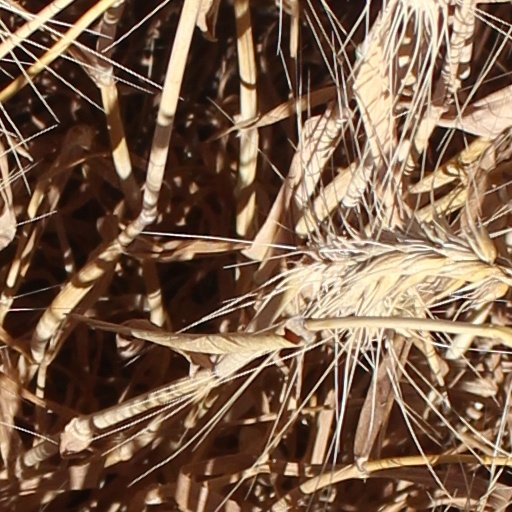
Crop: wheat